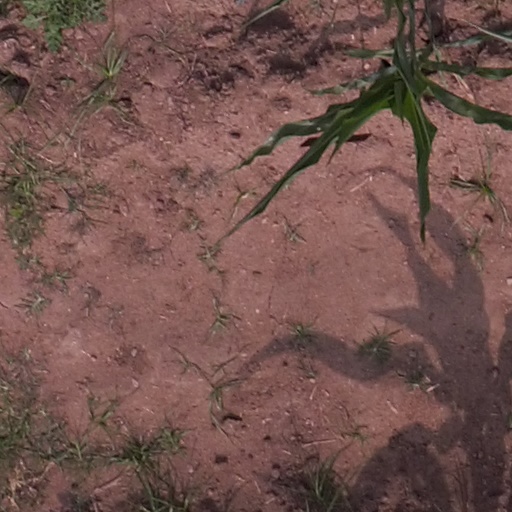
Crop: maize; corn